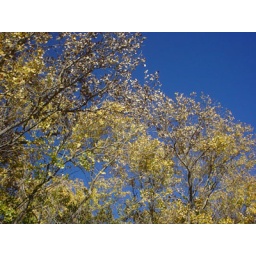
More yellow leaves and blue sky in the Rio Grande bosque.